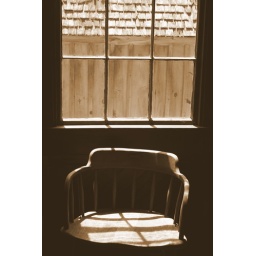
a chair in a building at Mystic Seaport in Connecticut